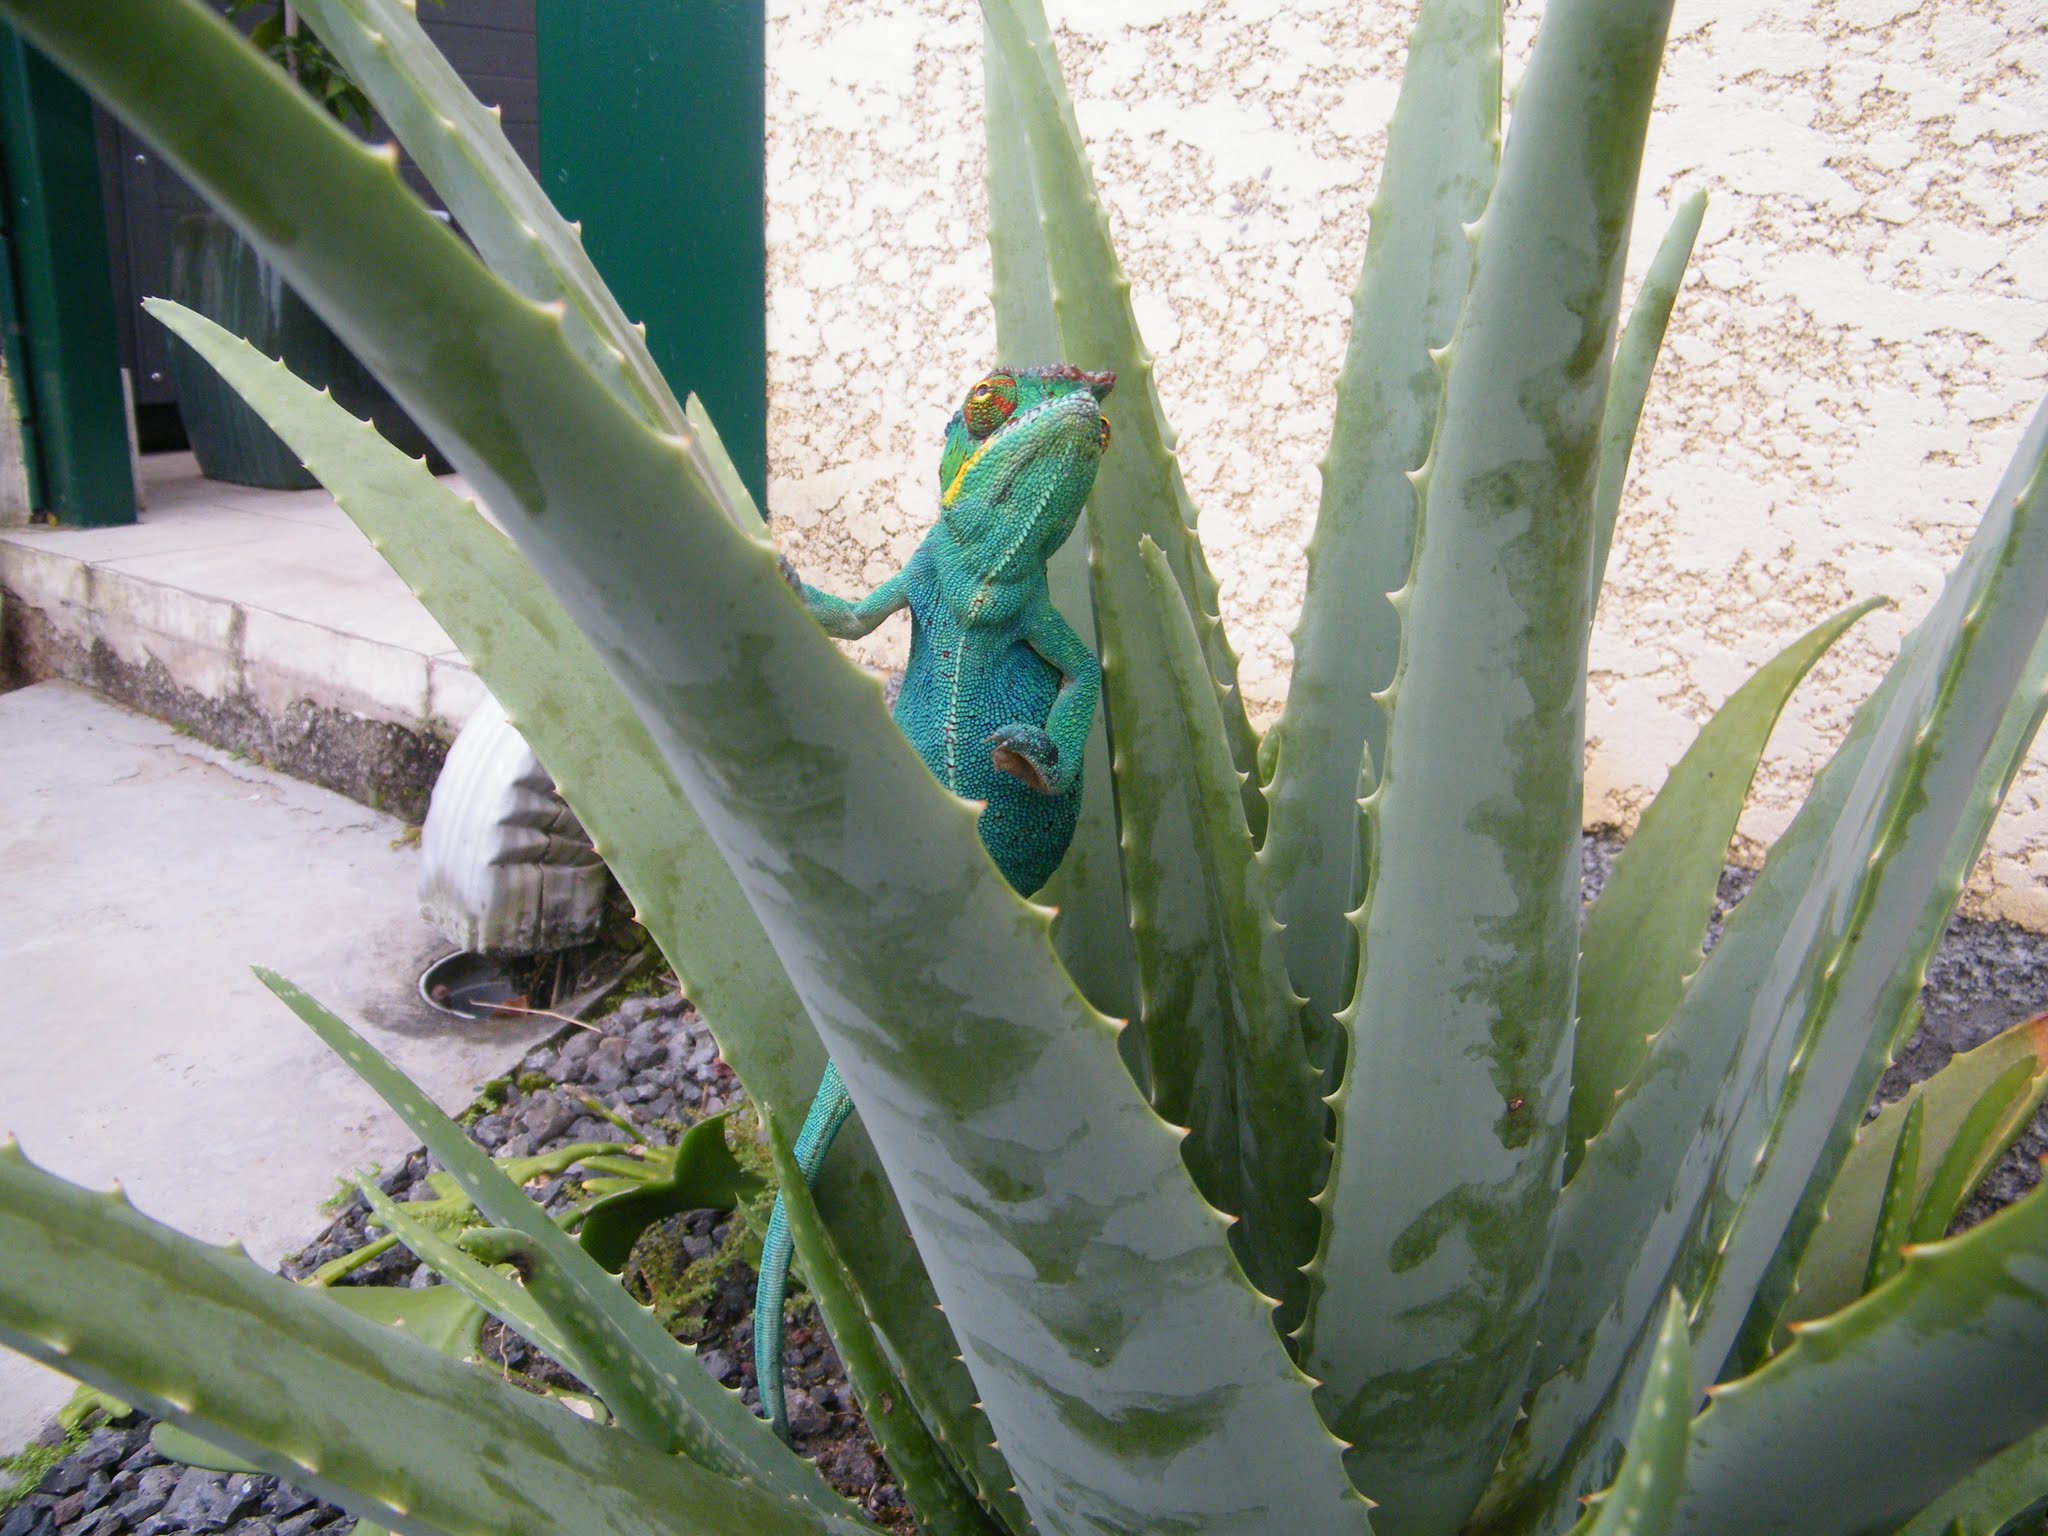
natural, terrestrial plant, plant, aloe, flower, leaf, botany, acanthocereus tetragonus, agave, plant stem, succulent plant, adaptation, agave azul, xanthorrhoeaceae, flowering plant, perennial plant, thorns, spines, and prickles